National Lighthouse Museum, Pohang

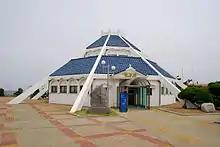
Homigot Lighthouse

The National Lighthouse Museum is a lighthouse museum in Pohang, North Gyeongsang Province, South Korea.